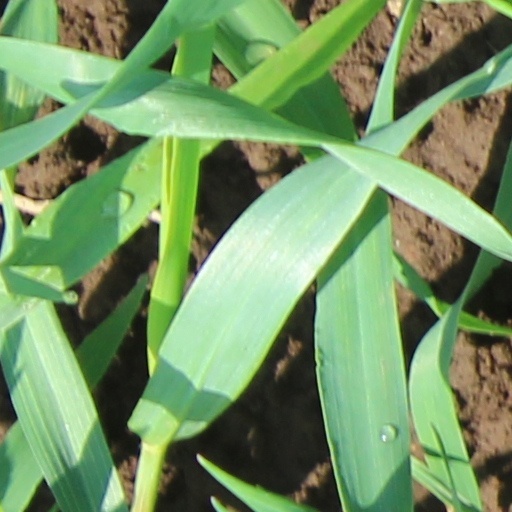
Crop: wheat